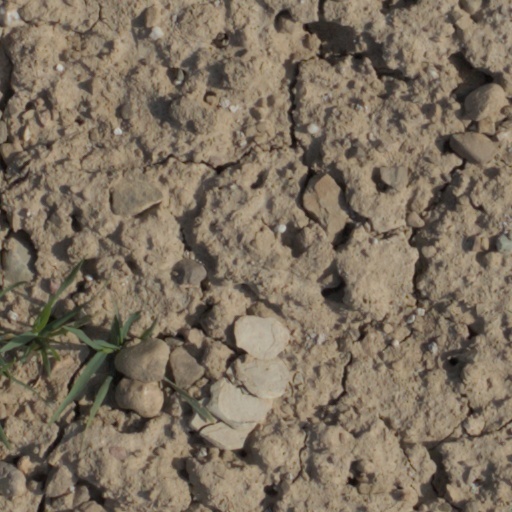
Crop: wheat